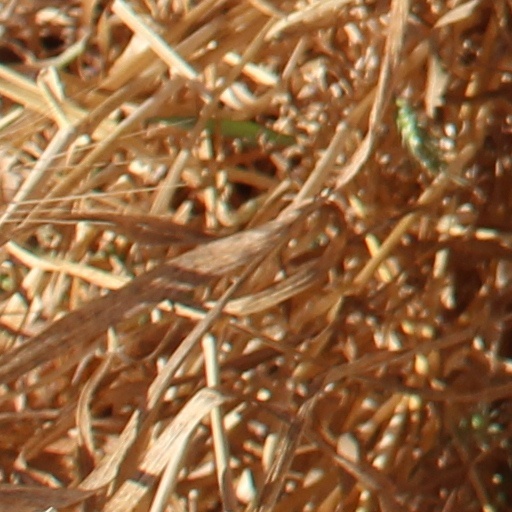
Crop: wheat